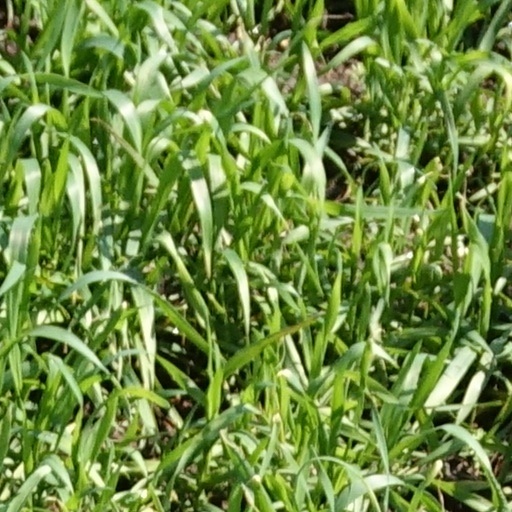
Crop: wheat